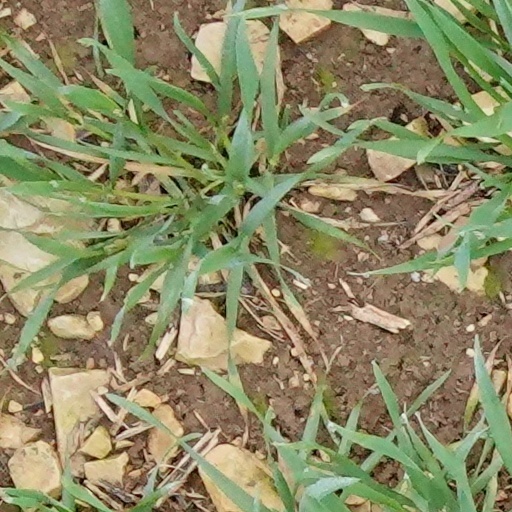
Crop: wheat